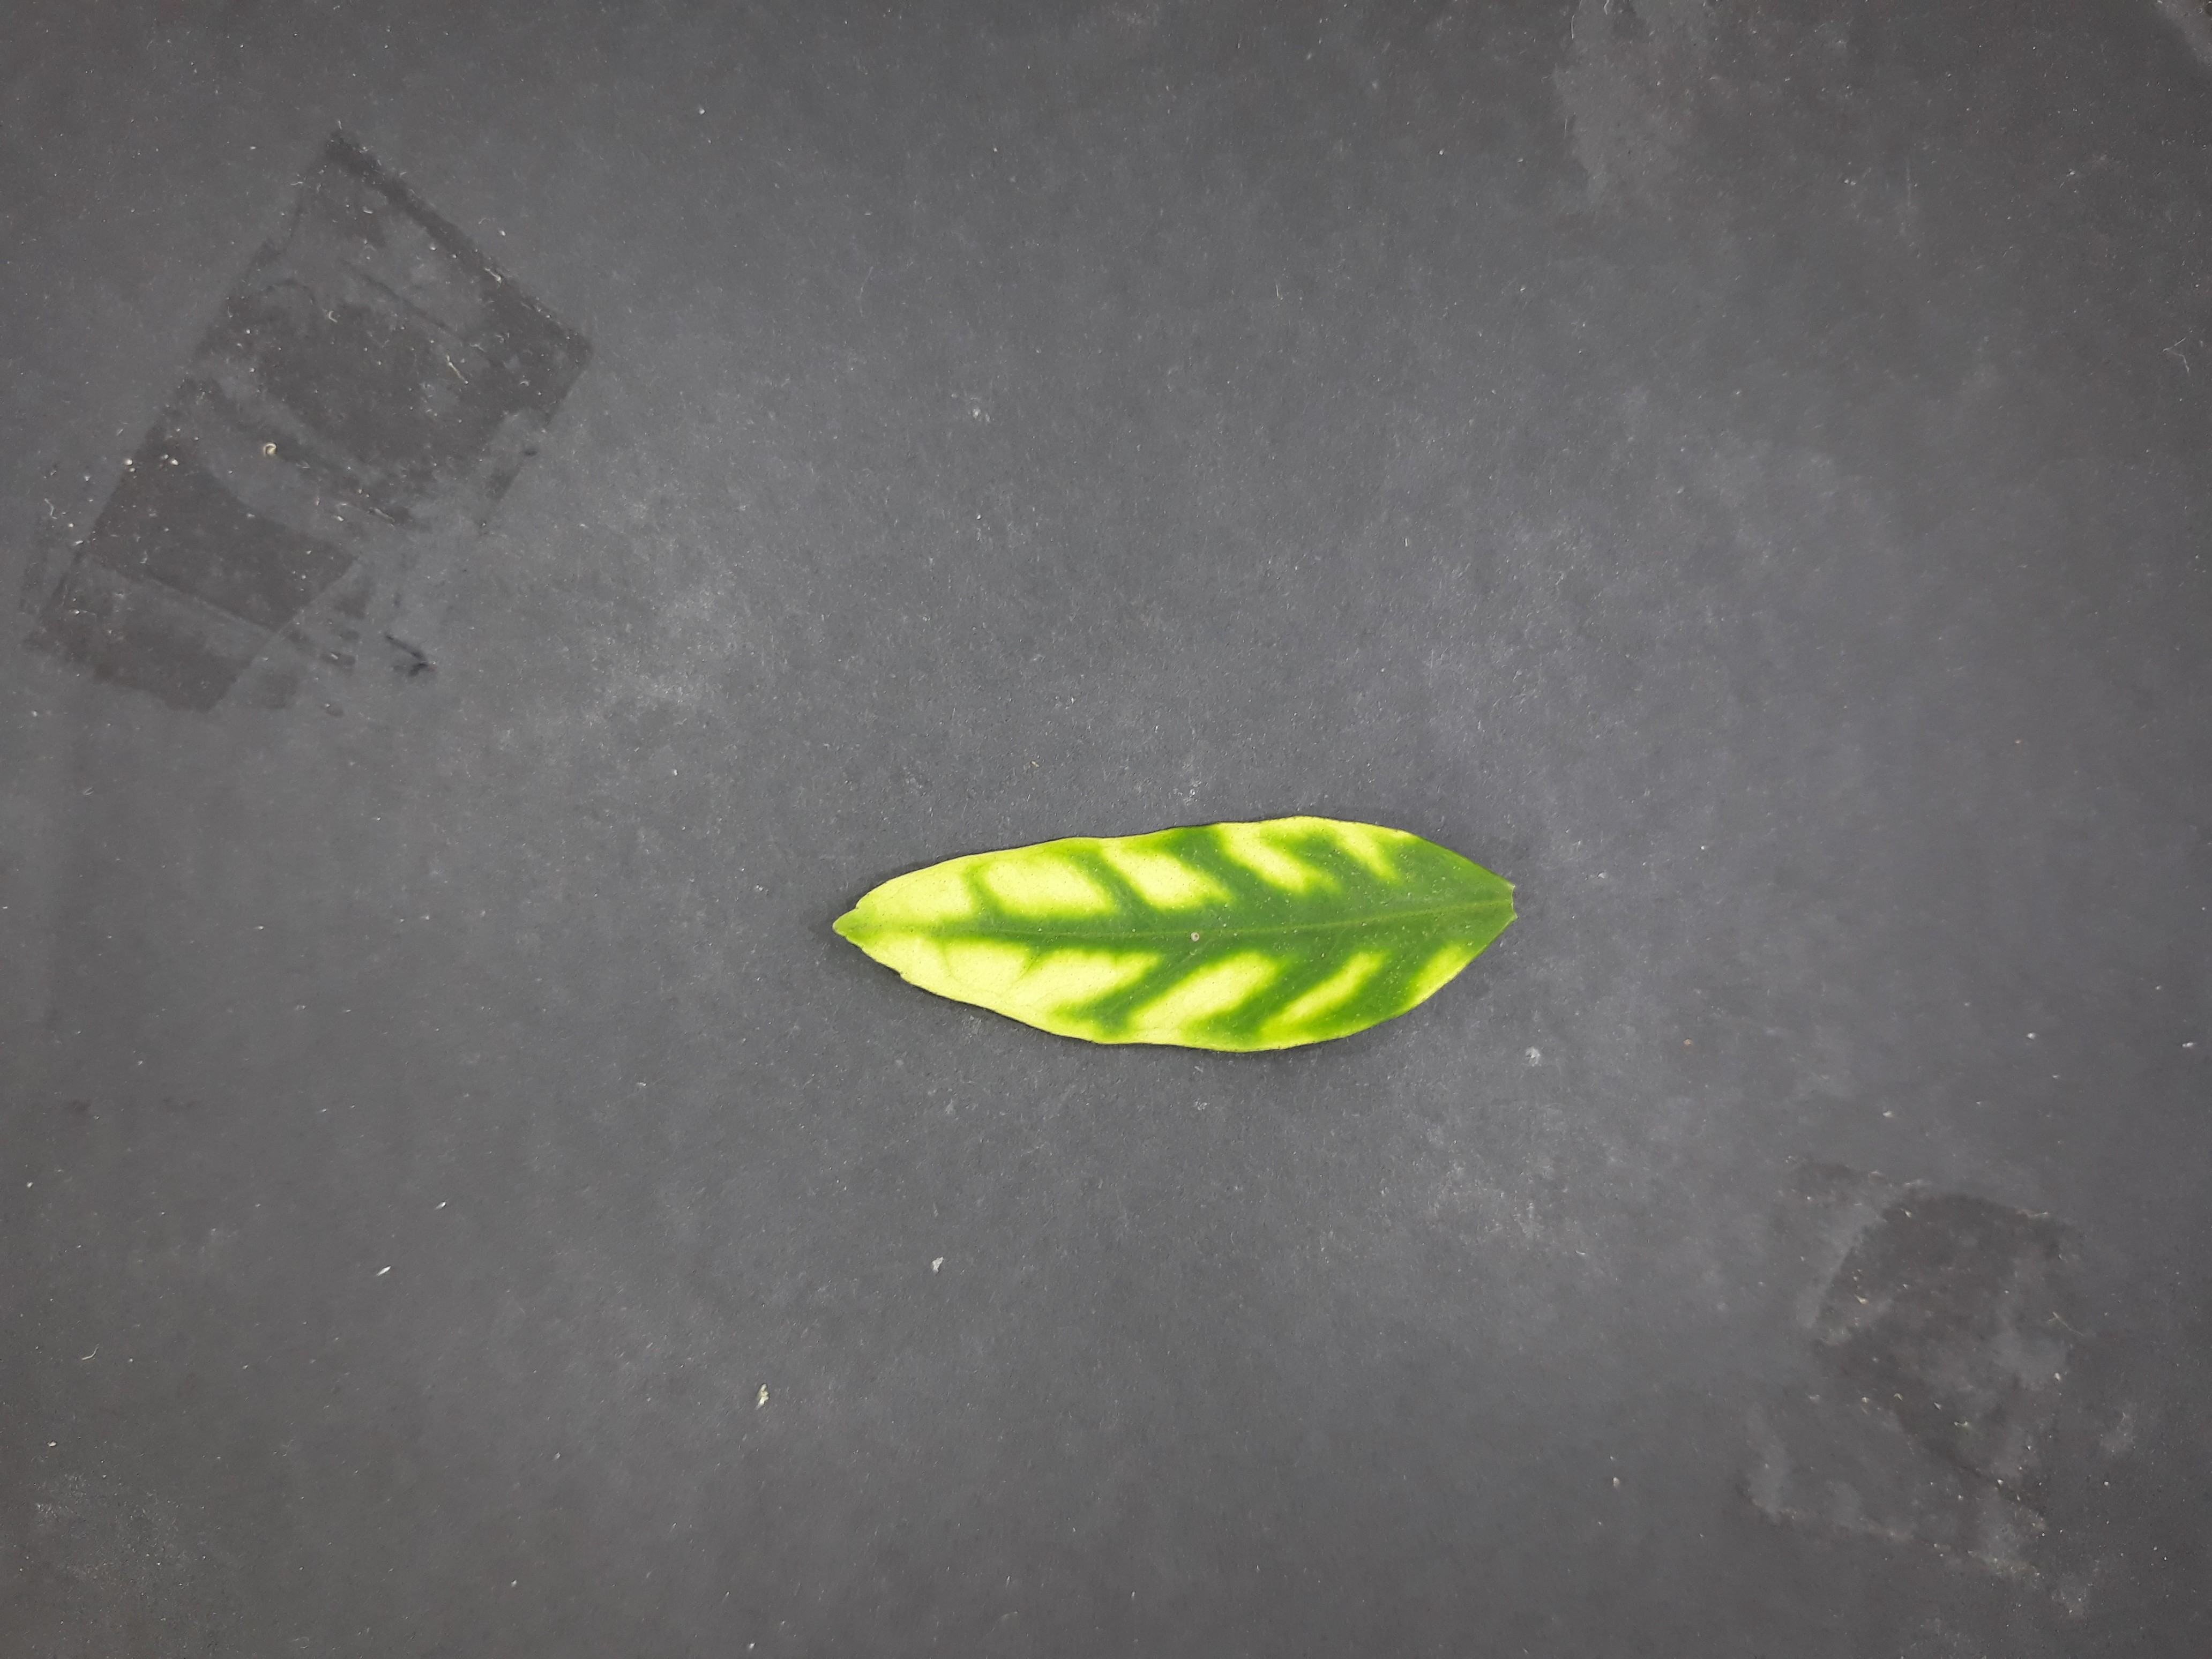
Label: Zinc deficiency (Zn)